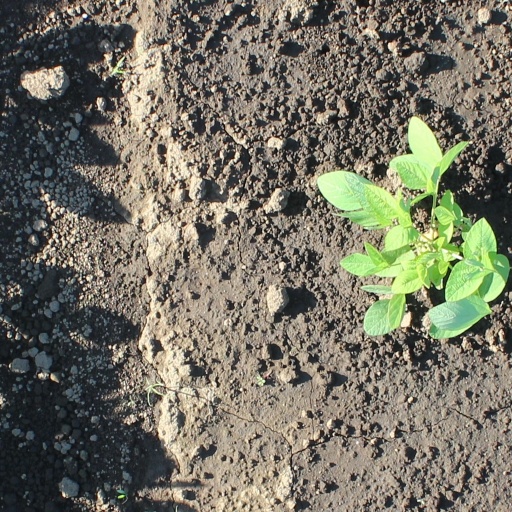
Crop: soybean